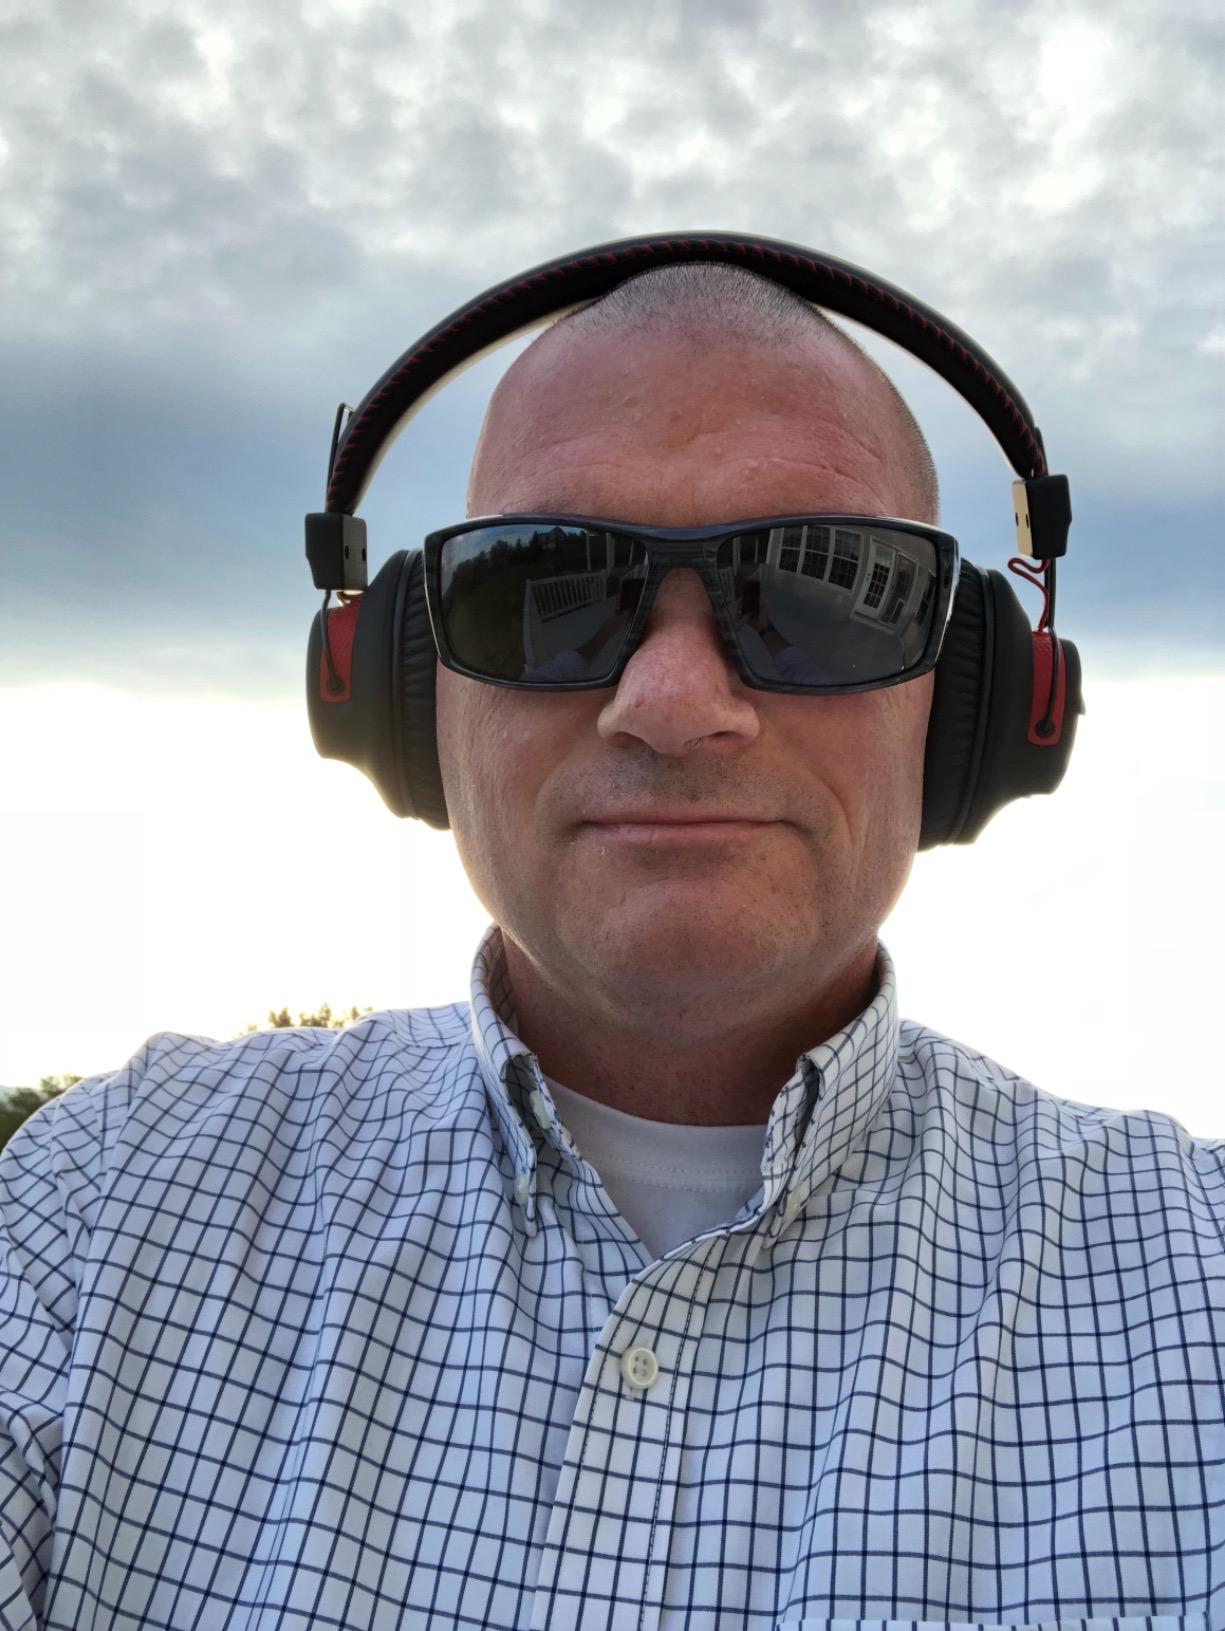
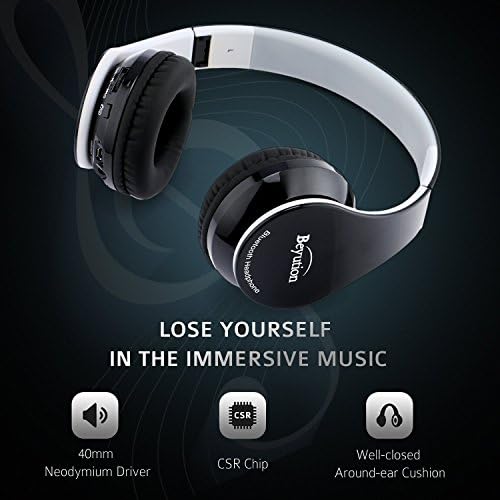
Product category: headphones
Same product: no